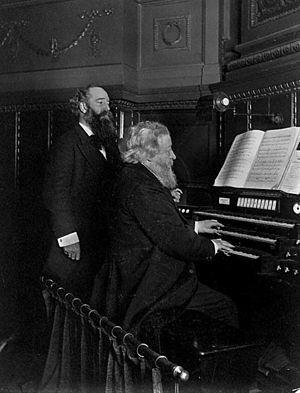
Félix Alexandre Guilmant, né à Boulogne-sur-Mer le 12 mars 1837 et mort à Meudon le 29 mars 1911, est un organiste, improvisateur, compositeur et professeur français.